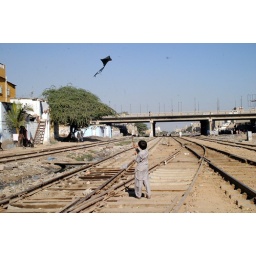
A boy flying kite on a railway track near Cantt Station which may cause any serious incident in Karachi